Lucretia

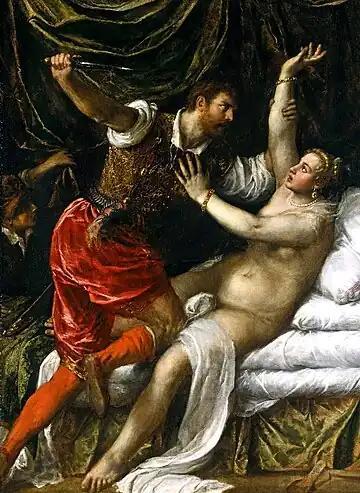
Titian's "Tarquin and Lucretia" (1571), a depiction of Lucretia's rape by Sextus Tarquinius

As the events of the story move rapidly, the date that Tarquin raped Lucretia is most likely the same year as the first of the "fasti". Dionysius of Halicarnassus sets this year "at the beginning of the sixty-eighth Olympiad ... Isagoras being the annual archon at Athens"; that is, 508/507 BC. According to Dionysius, Lucretia therefore died in 508 BC. This approximate date is met with consensus by other historians; however, the exact year is debatable within a range of about five years.